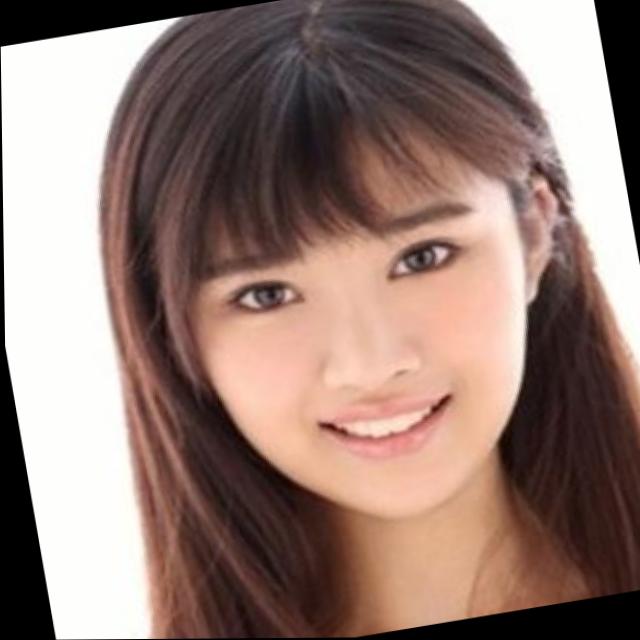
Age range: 13-20